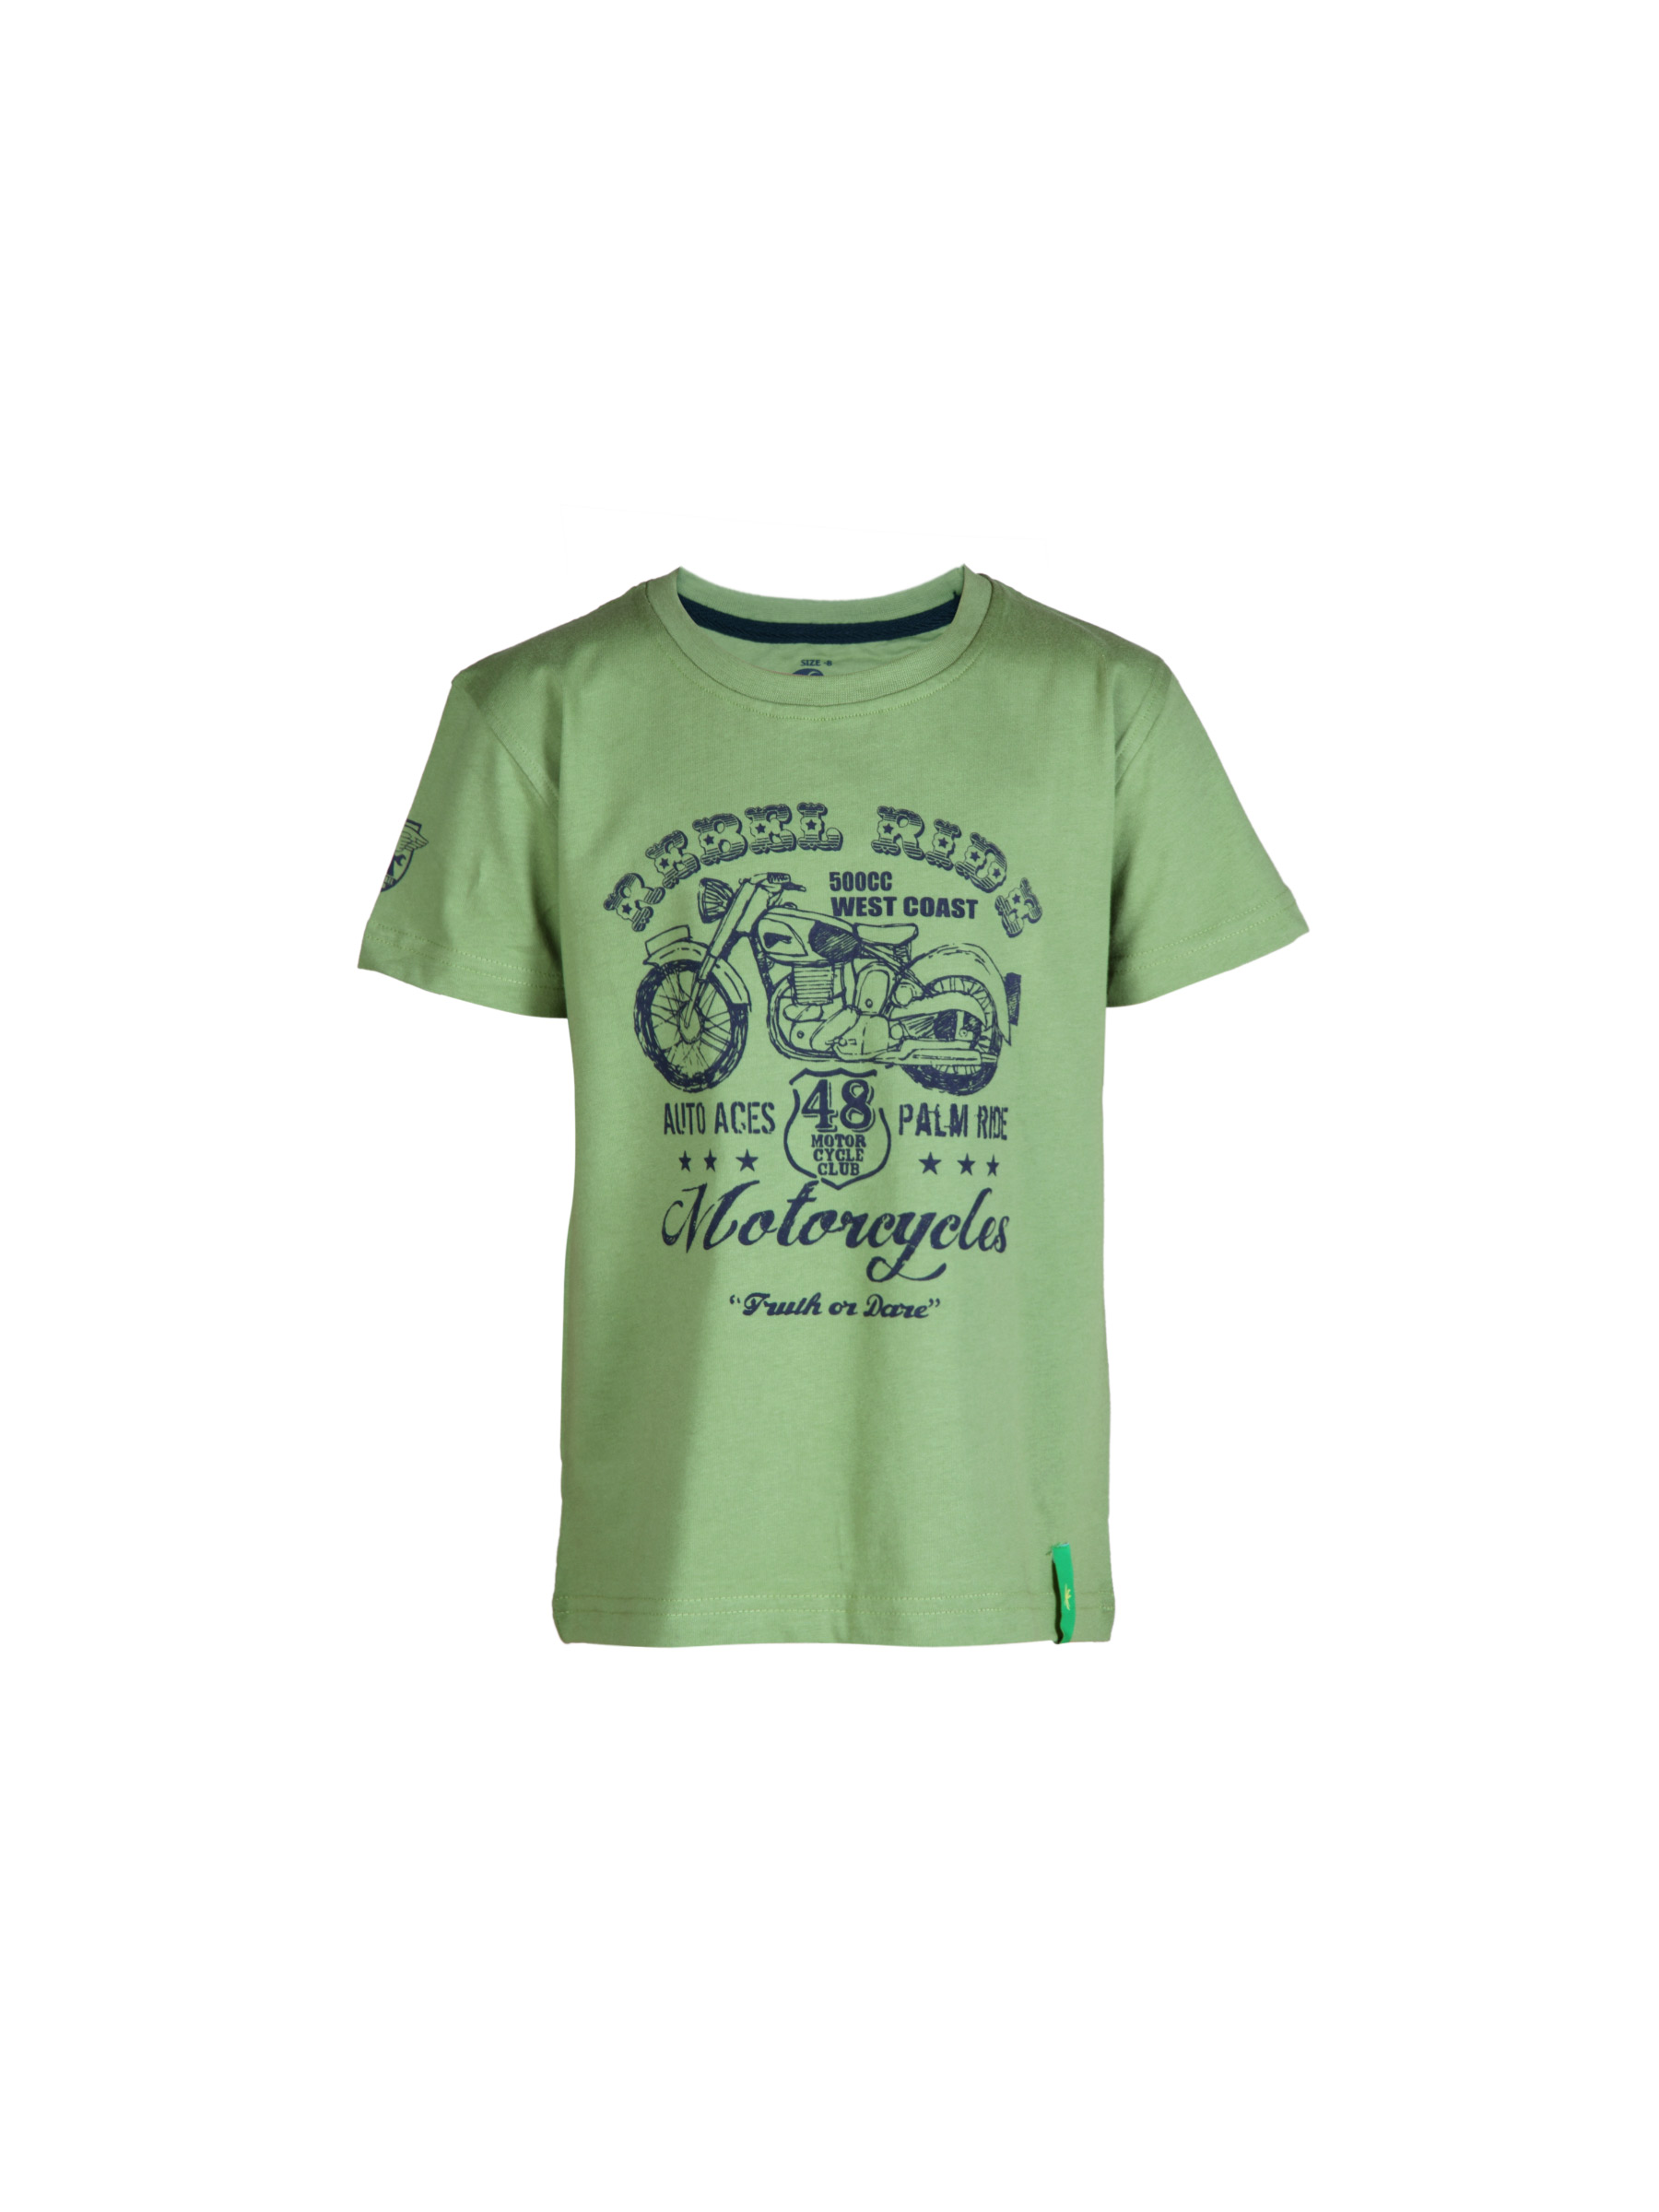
Gini and Jony Boys Core Green T-shirt
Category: Apparel / Topwear / Tshirts
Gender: Boys
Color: Green
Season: Summer 2012
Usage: Casual